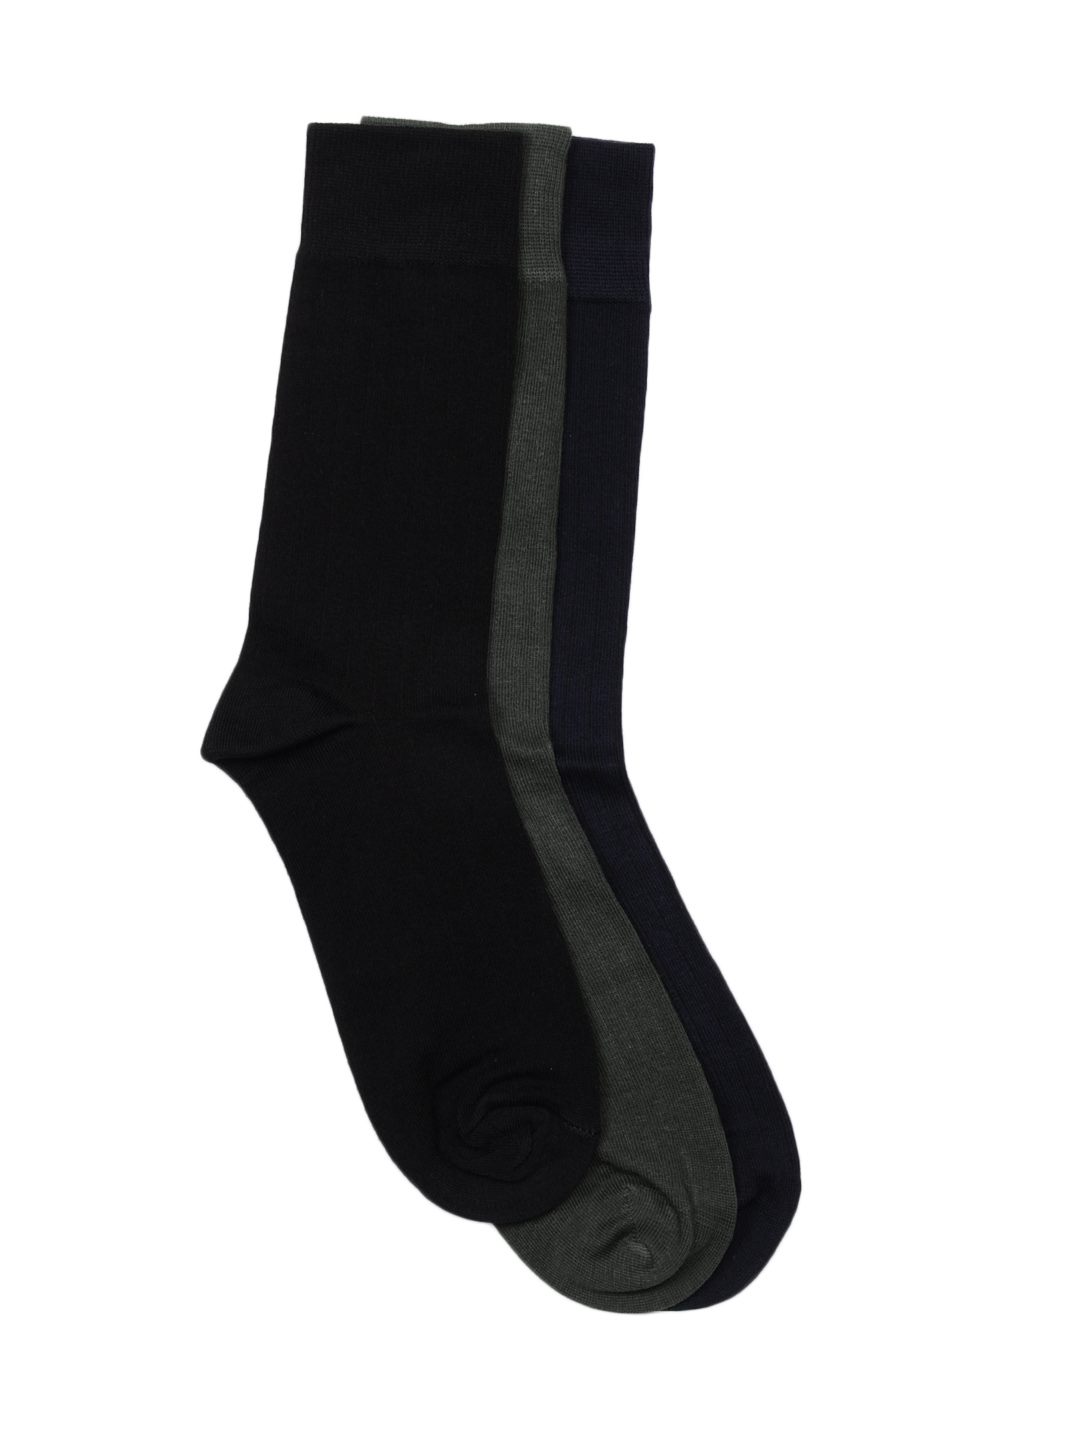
Arrow Men Pack of 3 Health Socks
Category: Accessories / Socks / Socks
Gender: Men
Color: Black
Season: Summer 2016
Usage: Casual